SMS Karlsruhe

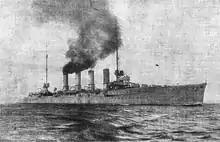
underway

On 1 July, reached Saint Thomas in the Danish West Indies; there the ship received news of the assassination of Archduke Franz Ferdinand and his wife in Sarajevo three days before. The ship then proceeded to Port-au-Prince, Haiti to protect German nationals during a period of civil unrest in the city from 5 to 9 July. was then scheduled to meet in Veracruz, Mexico, but further unrest in Haiti forced the cancellation of the meeting. On 27 July, and finally met and exchanged commanders. "FK" Erich Köhler came aboard and Lüdecke was to take back to Germany, though this was not to be carried out. was to have gone to Veracruz and then to the opening ceremonies of the Panama Canal, but Köhler decided against this since the July Crisis over Ferdinand's assassination was at its peak, and there were numerous British and French warships already present for the celebration. Instead, he took his ship to Havana, Cuba, where he remained for two days. On 30 July, left the port, initially keeping close to shore before proceeding to the isolated Cay Sal Bank in the Straits of Florida in an attempt to evade any observers. To throw any pursuers off his trail, Köhler broadcast a message in the open that he intended to call at Tampico, Mexico on 4 August. The British armored cruiser was in the area, and Köhler had the opportunity to arm the passenger ship as an auxiliary cruiser in the event of war, so steamed east into the open Atlantic Ocean.